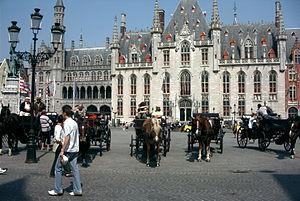
Bruges (Belgique): le Palais provincial sur la Grand'Place